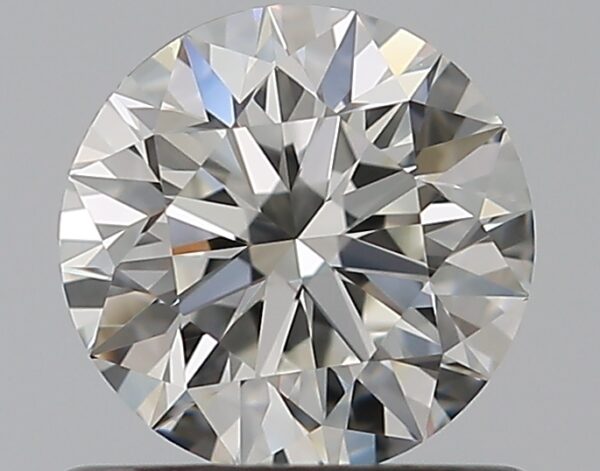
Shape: round
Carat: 0.65
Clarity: VVS1
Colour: G
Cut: EX
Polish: EX
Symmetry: EX
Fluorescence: N
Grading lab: GIA
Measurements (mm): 5.5 x 5.54 x 3.46